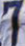
Number: 7